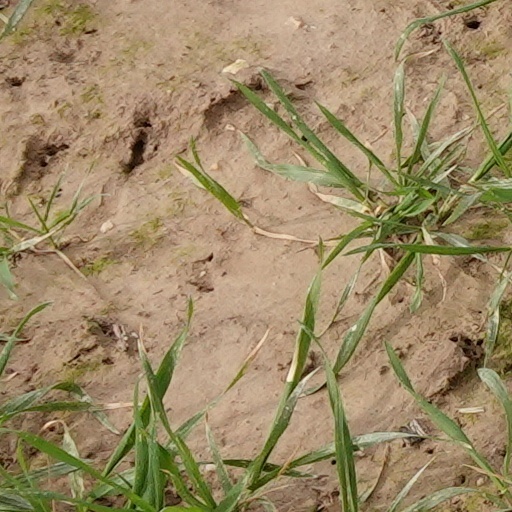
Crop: wheat